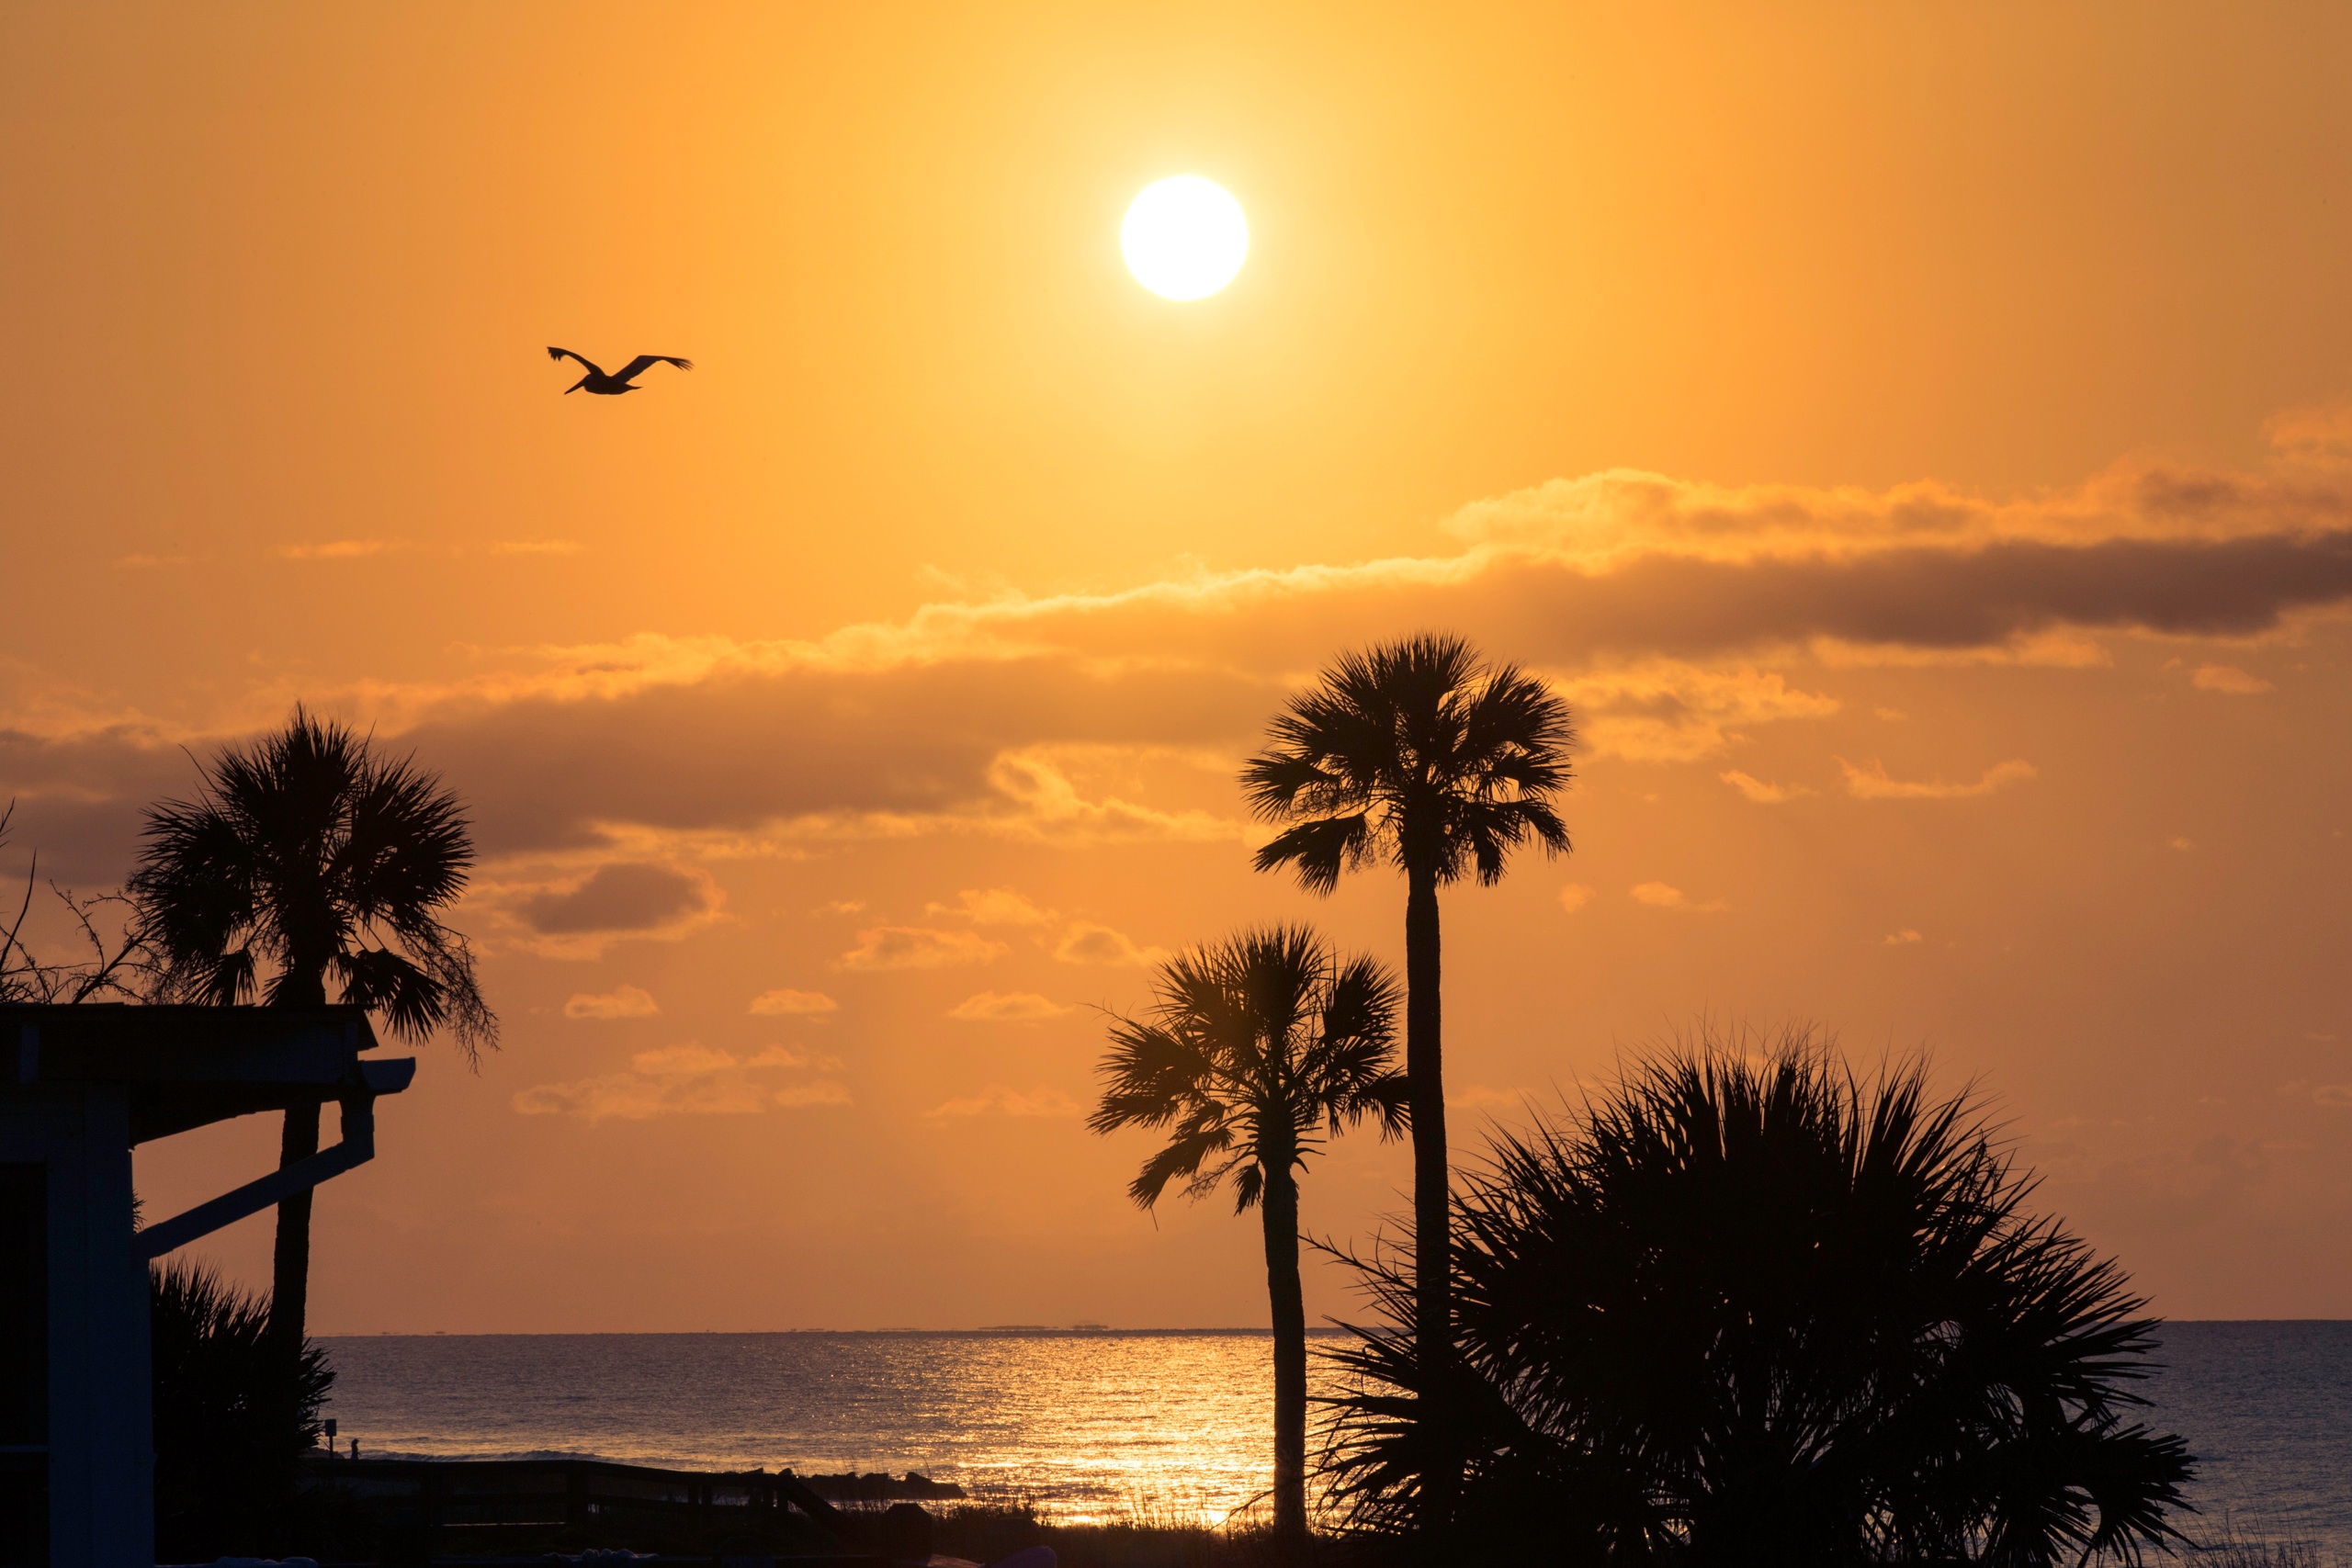
sea, ocean, horizon, sky, sun, sunrise, sunset, sunlight, morning, dawn, dusk, evening, afterglow, arecales